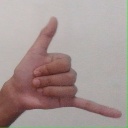
अक्षर: द